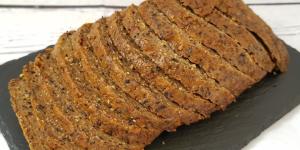
carne vegetal de trigo